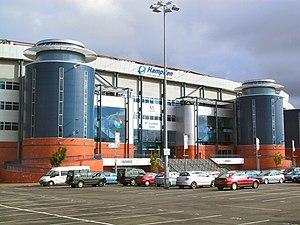
Hampden Park est un stade de football de Glasgow, le stade national écossais depuis sa construction en 1903, mais aussi le stade du Queen's Park, club membre de la Scottish Professional Football League. Il a vu se dérouler de nombreuses rencontres sportives contre le « Auld Enemy » anglais, ainsi que plusieurs finales européennes.
Cet article retrace et présente les différentes performances européennes des clubs français de football en faisant référence aux parcours des clubs dans les compétitions UEFA et non-UEFA qui déterminent ainsi leur classement vis-à-vis de leurs concurrents européens et le rang européen du championnat de France.
Le Scottish Football Museum est un musée ouvert depuis 1994 et consacré au football écossais, situé dans Hampden Park à Glasgow.